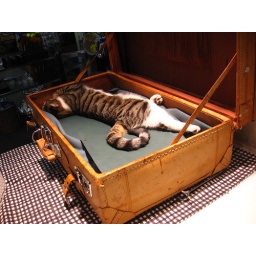
Picture I took in Carytown of a cute cat sleeping inside a suitcase.